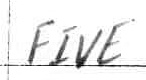
Label: five